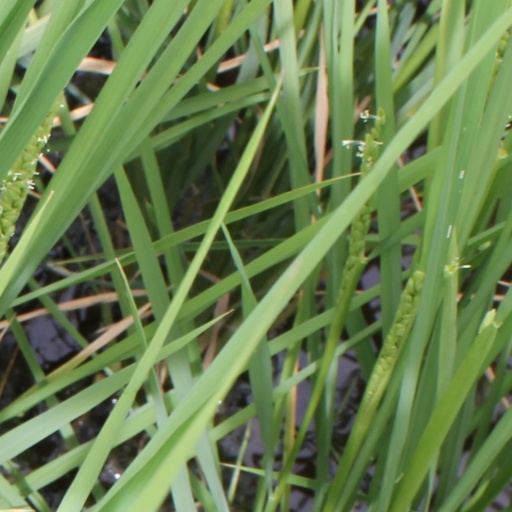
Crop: rice